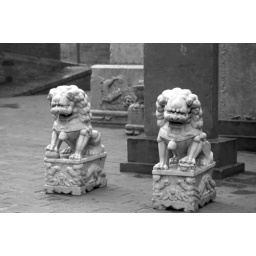
in marble, at the base of the bell tower